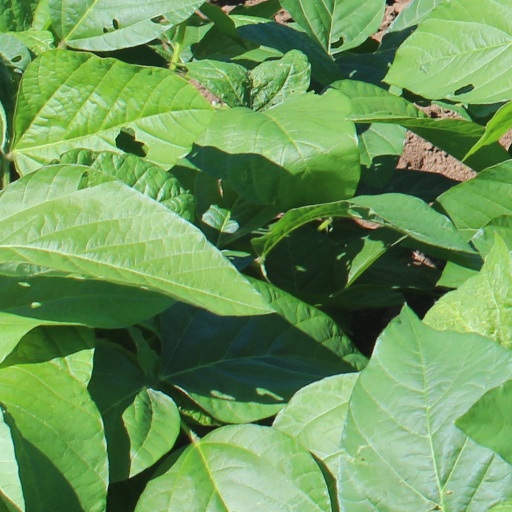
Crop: soybean